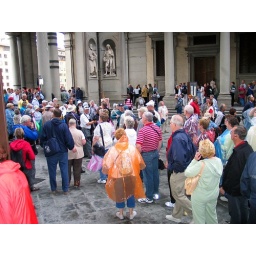
Florence was mobbed by cruise ship folk in plastic bags.